1970–71 Regionalliga

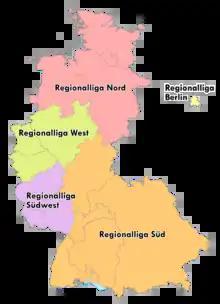
Map of the five German "Regionalligas" from 1963 to 1974

The 1970–71 Regionalliga was the eighth season of the Regionalliga, the second tier of the German football league system. The league operated in five regional divisions, Berlin, North, South, Southwest and West. The five league champions and all five runners-up, at the end of the season, entered a promotion play-off to determine the two clubs to move up to the Bundesliga for the next season. The two promotion spots went to the Regionalliga West champions and runners-up VfL Bochum and Fortuna Düsseldorf.